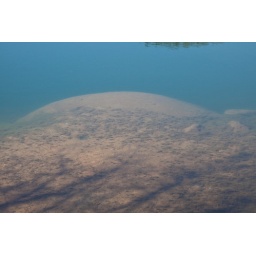
Black Rock Lake big round rock under water